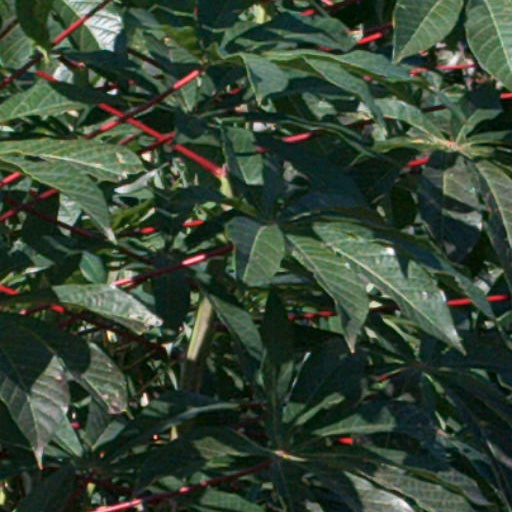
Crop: cassava